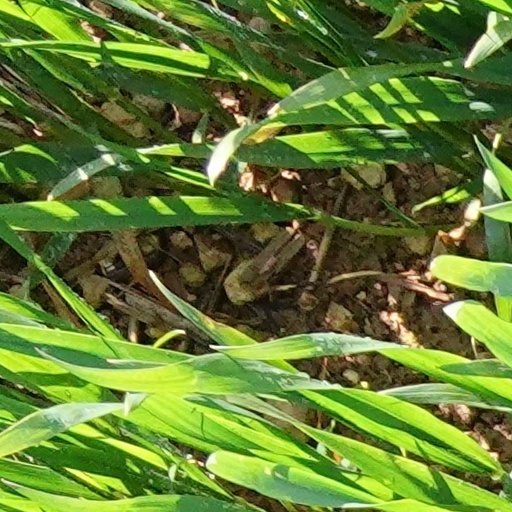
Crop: wheat